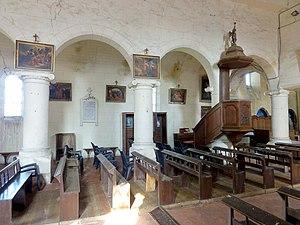
Intérieur de l'église - voir titre.
L'église Saint-Martin est une église catholique paroissiale située à Belle-Église, en France. Contrairement à ce qu'annoncent ses élévations extérieures dénuées de caractère, c'est un édifice d'une surprenante complexité, qui n'est que le résultat des agrandissements et remaniements successifs depuis la fin du XIIᵉ siècle. Seulement la base du clocher roman de la fin du XIᵉ ou du premier quart XIIᵉ siècle subsiste d'origine. Elle se caractérise par sa voûte en berceau, sa grande profondeur et ses murs très épais. Le reste du chœur et de ses deux collatéraux est gothique. Il n'y a guère deux travées analogues, et la plupart des styles architecturaux sont représentés. Cependant, la plupart des travées a été bâtie avec grand soin, et l'architecture des parties orientales est tout sauf rustique. L'on trouve même des éléments remarquables par leur qualité, telles que les voûtes à six branches d'ogives du chœur et du croisillon nord avec leurs supports, ou par leur originalité. L'édifice n'est pas protégé au titre des monuments historiques, mais plusieurs éléments de son mobilier et quatre vitraux le sont en revanche.